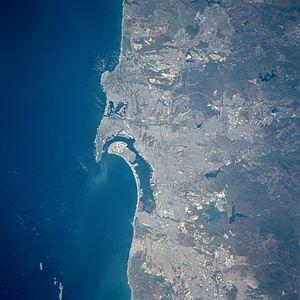
La baie de San Diego est un port naturel situé en Californie, aux États-Unis. La baie est bordée par les villes de San Diego, National City, Chula Vista, Imperial Beach et Coronado.
San Diego–Tijuana ou Tijuana–San Diego, est une aire urbaine et conurbation internationale s’étalant des deux côtés de la frontière entre les États-Unis et le Mexique avec deux grandes villes de chaque côté : San Diego, en Californie, aux États-Unis et Tijuana, dans l'État de Basse-Californie, au Mexique.